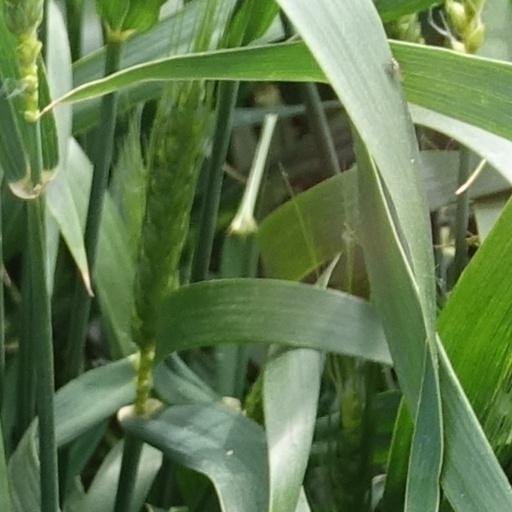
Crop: wheat